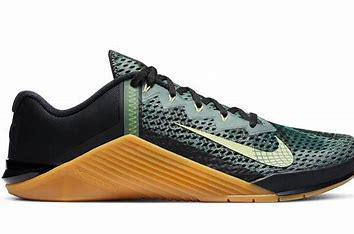
Brand: Nike
Model: Metcon 6